Aarbergergasse

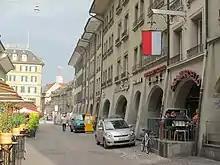
Aarbergergasse in Bern

The Aarbergergasse ('Aarberg Lane') is one of the streets in the Old City of Bern, the medieval city center of Bern, Switzerland. It was originally the most important of the five streets that were part of the Äussere Neustadt, which was the section outside the city walls.